Ichita Kobashi

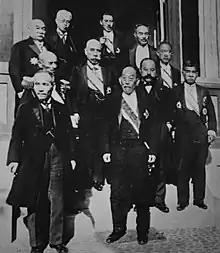
The Kiyoura Cabinet in 1924. Kobashi can be seen in the upper left.

Kobashi was appointed Chief Cabinet Secretary in the Kiyoura Cabinet on 7 January 1924 as a member of Seiyūhontō and held the position until the cabinet dissolved on 11 June 1924. Following his cabinet post in 1926, Kobashi served as the director of general affairs of the Seiyūhontō and as secretary general, before serving as the director of general affairs of the Rikken Minseitō in 1927.